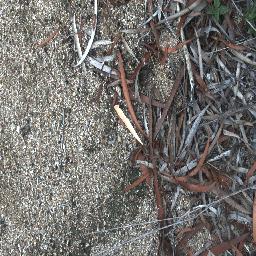
Label: negative